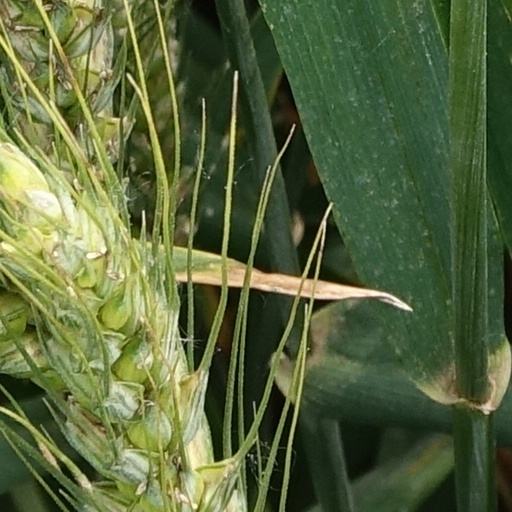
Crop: wheat